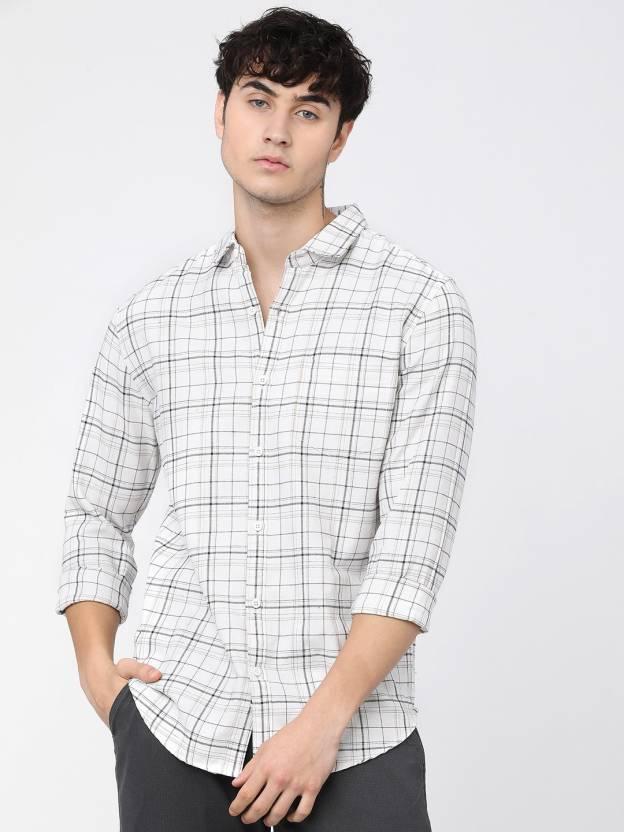
White Checkered Men Slim Fit Checkered Casual Shirt